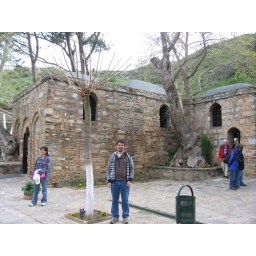
The house is on top of a hill above ancient Ephesus which was a city of half a million people